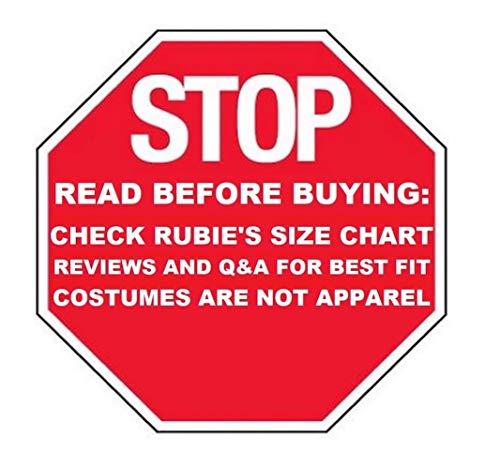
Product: Rubie's Kid's Wizard Of Oz Tin ManCostume, Large, Age 8 - 10 years, HEIGHT 4’ 8” - 5' 0"
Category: Clothing, Shoes & Jewelry | Costumes & Accessories | Kids & Baby | Boys | Costumes
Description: Wizard of Oz Halloween Sensations Tin Man Costume, Large 75th Anniversary Edition.
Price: $24.11
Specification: ProductDimensions:12x18x4inches|ItemWeight:5.6ounces|ShippingWeight:1pounds(Viewshippingratesandpolicies)|DomesticShipping:ItemcanbeshippedwithinU.S.|InternationalShipping:ThisitemcanbeshippedtoselectcountriesoutsideoftheU.S.LearnMore|ASIN:B00BJH4NY2|Itemmodelnumber:886491L|Manufacturerrecommendedage:8-10years